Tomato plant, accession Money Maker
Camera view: tilt-top (135 deg); turntable rotation: 60 degrees
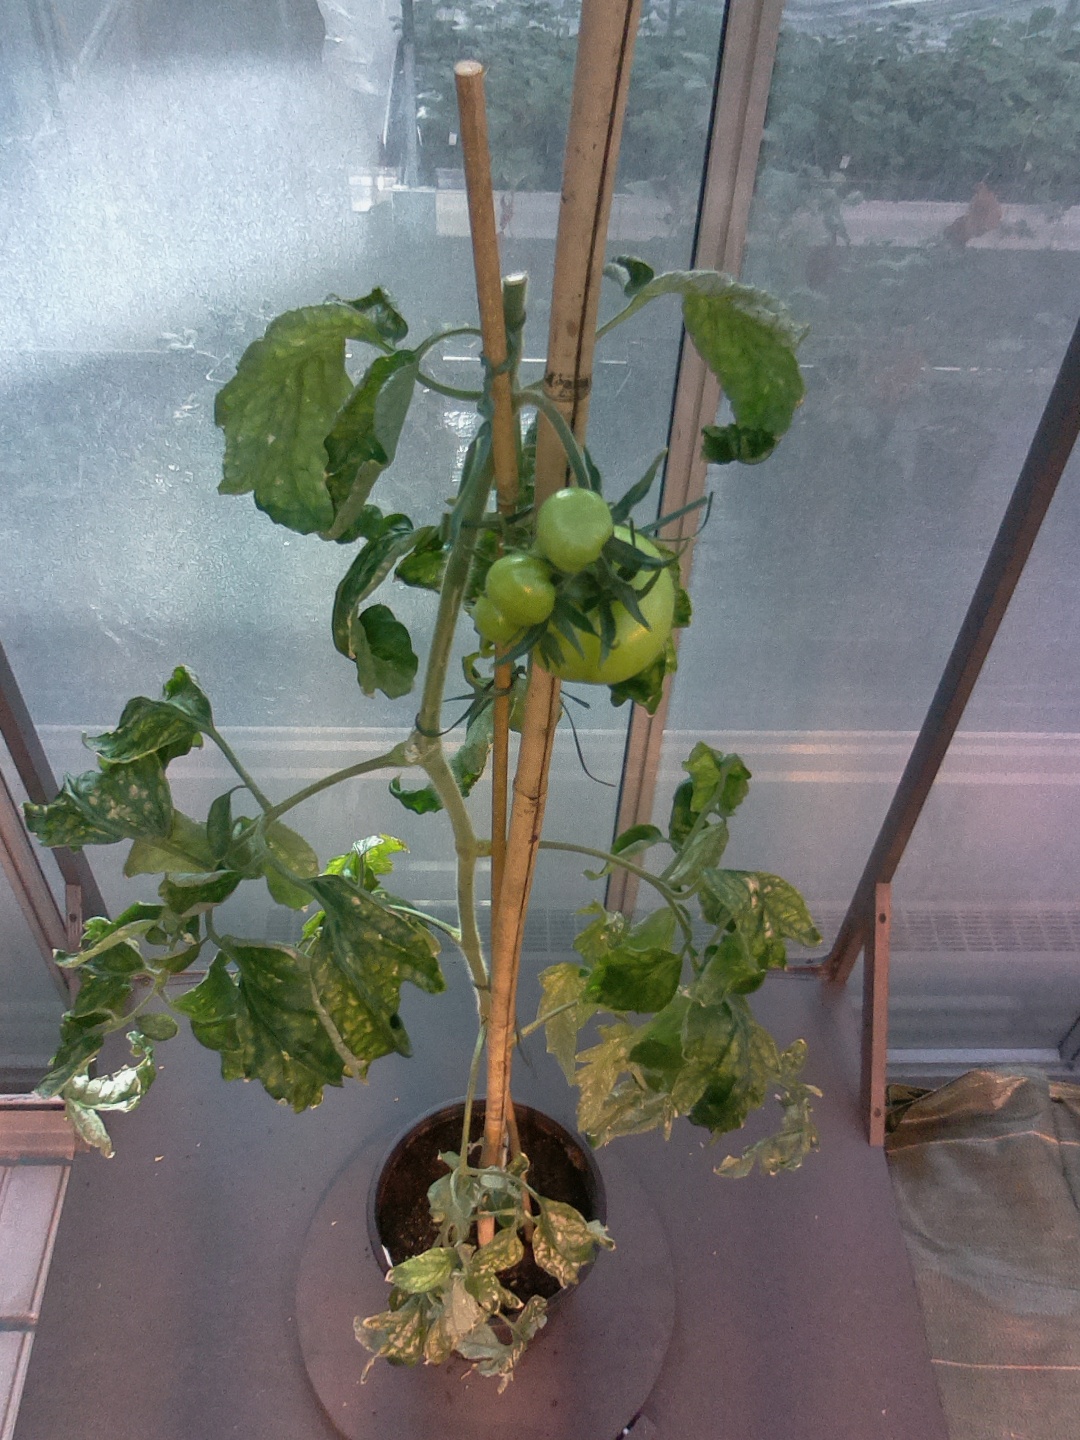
BBCH growth stage 78: 80% -90% of final fruit size